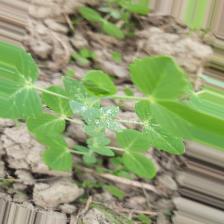
Label: Powdery Mildew